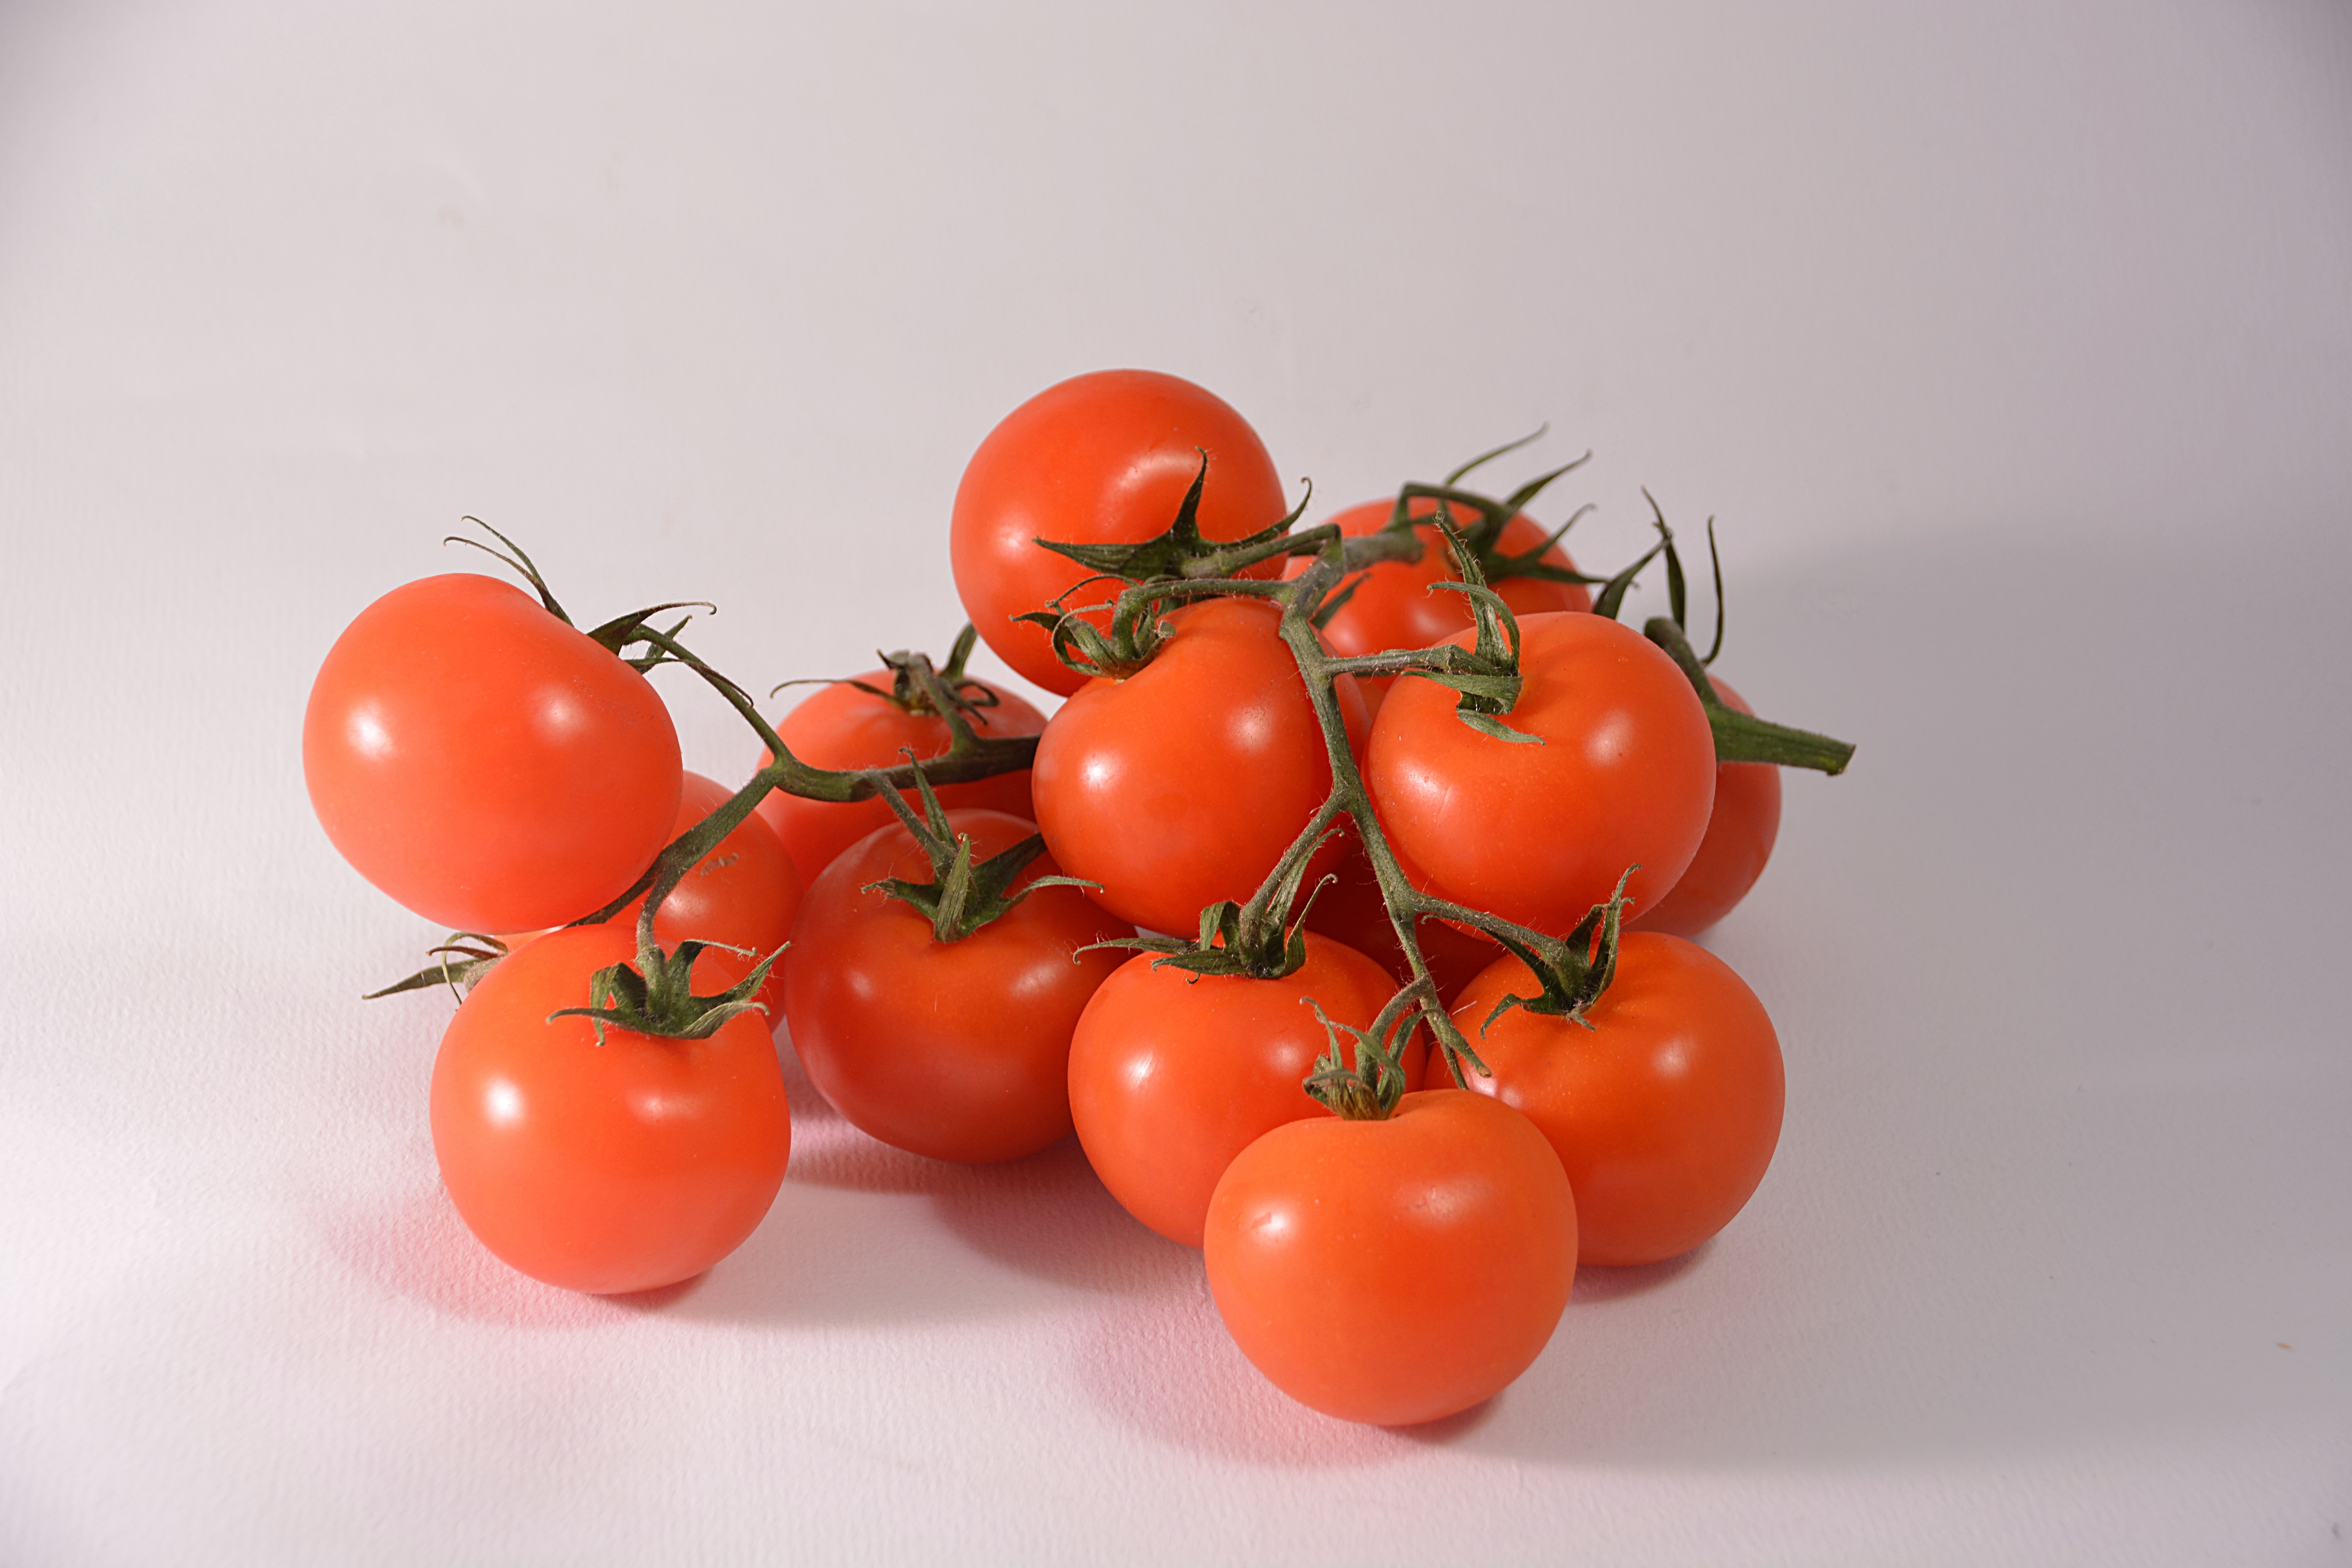
plant, fruit, food, red, produce, vegetable, tomato, eating, tomatoes, vitamins, vegetable garden, flowering plant, tomato red, cluster tomato, land plant, potato and tomato genus